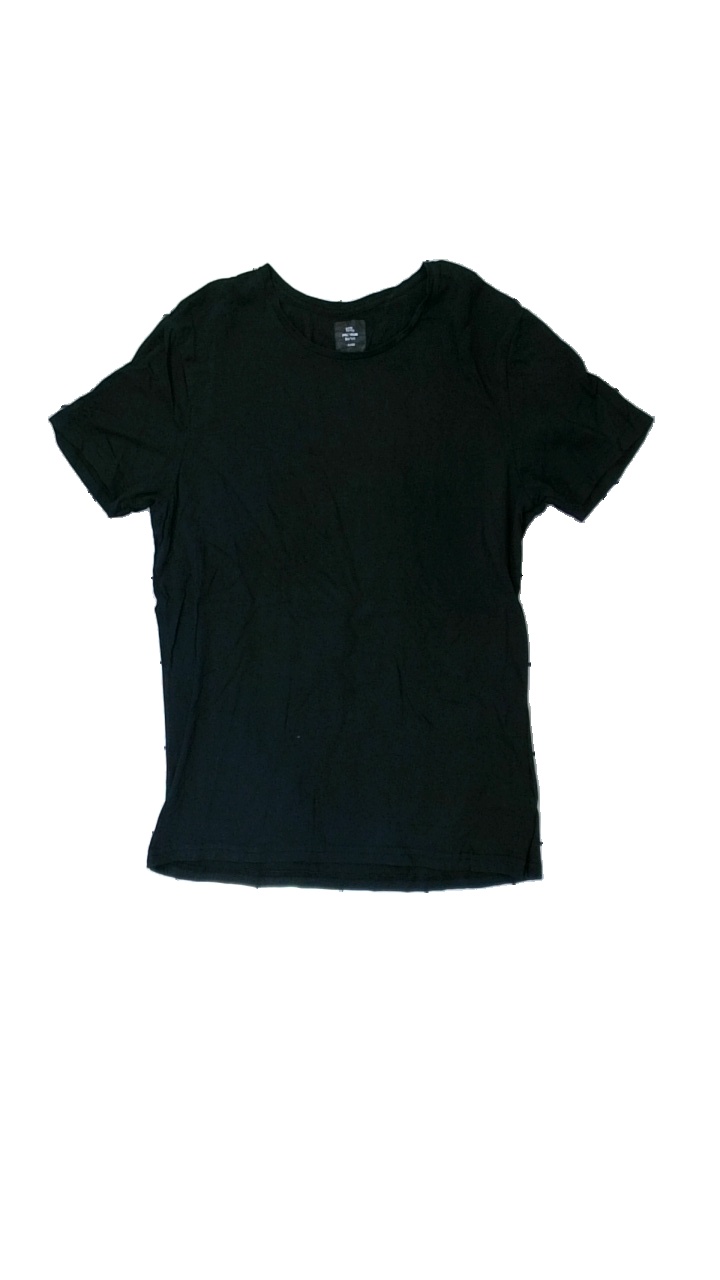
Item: T-shirt (Men)
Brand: Lager 157
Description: svart t-shirt, luddig i färgen ( lätt urtvättad)
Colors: Black
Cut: Regular
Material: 100% cotton
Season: All
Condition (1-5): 3
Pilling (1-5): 3
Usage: Export
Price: <50